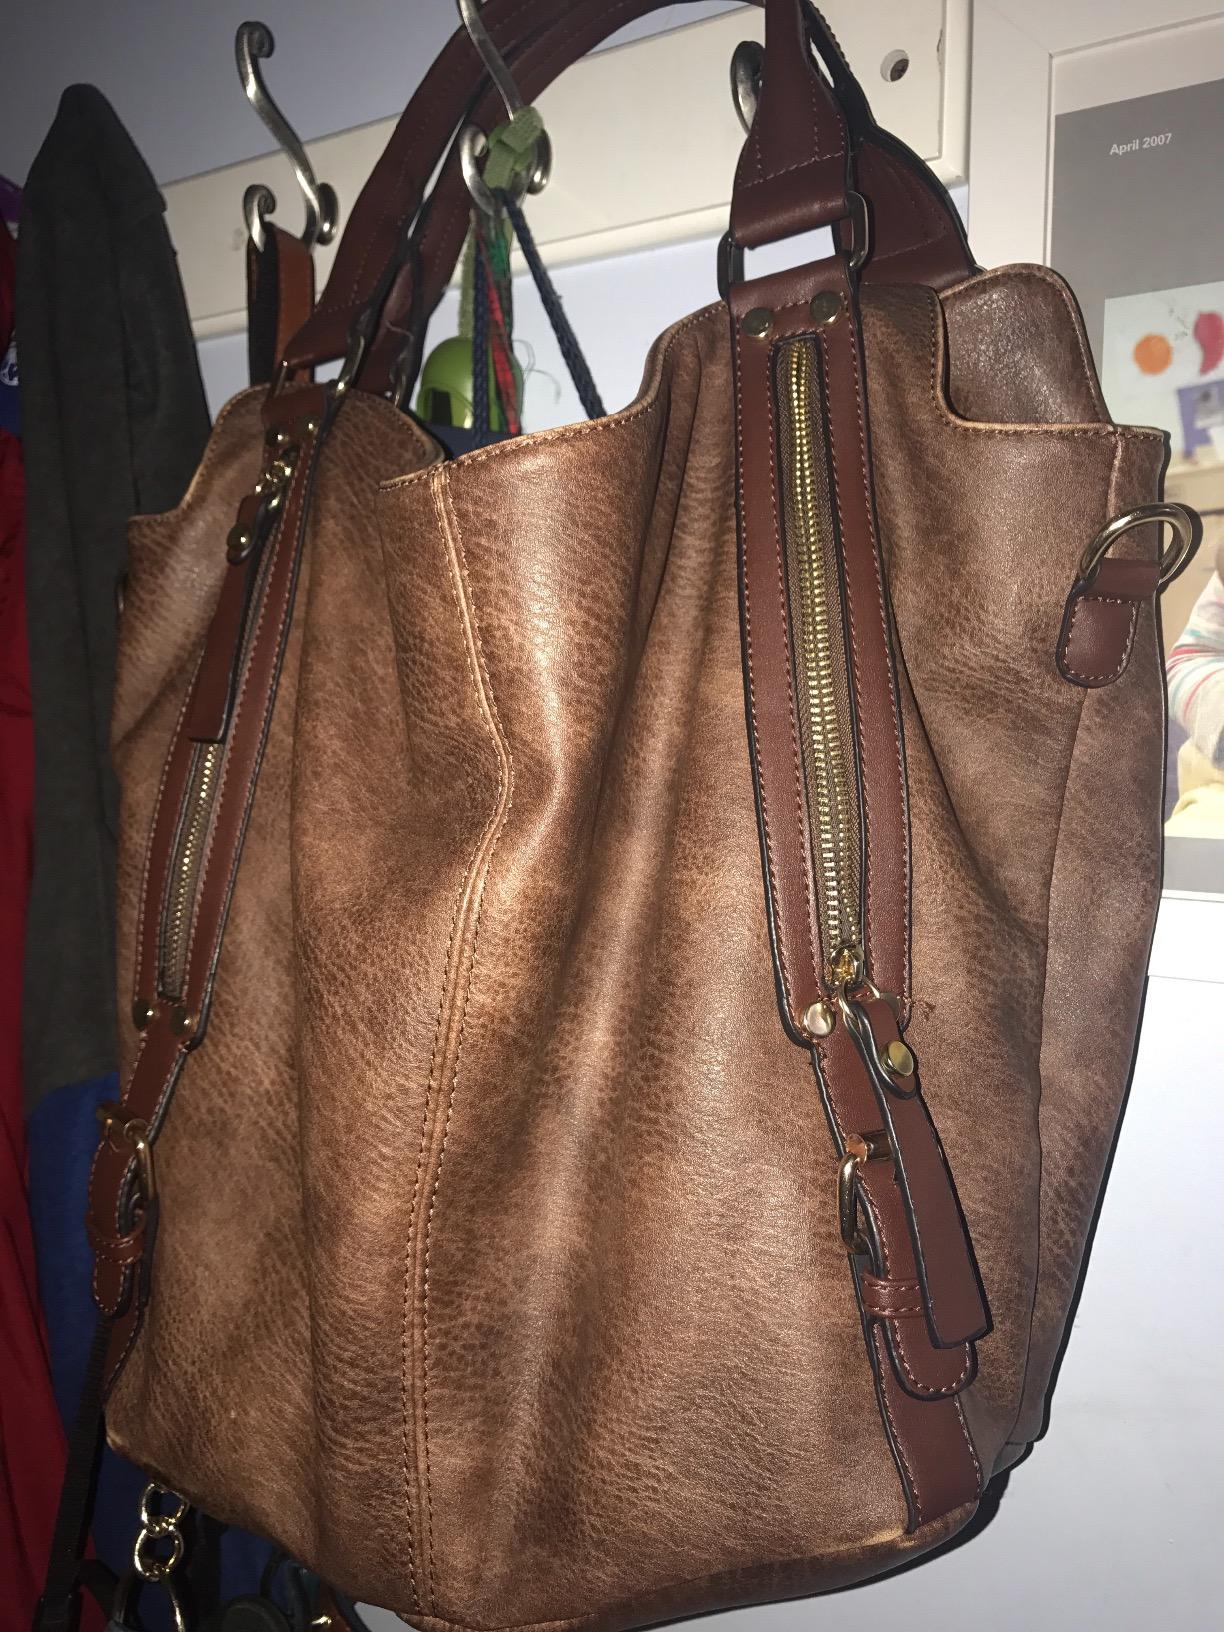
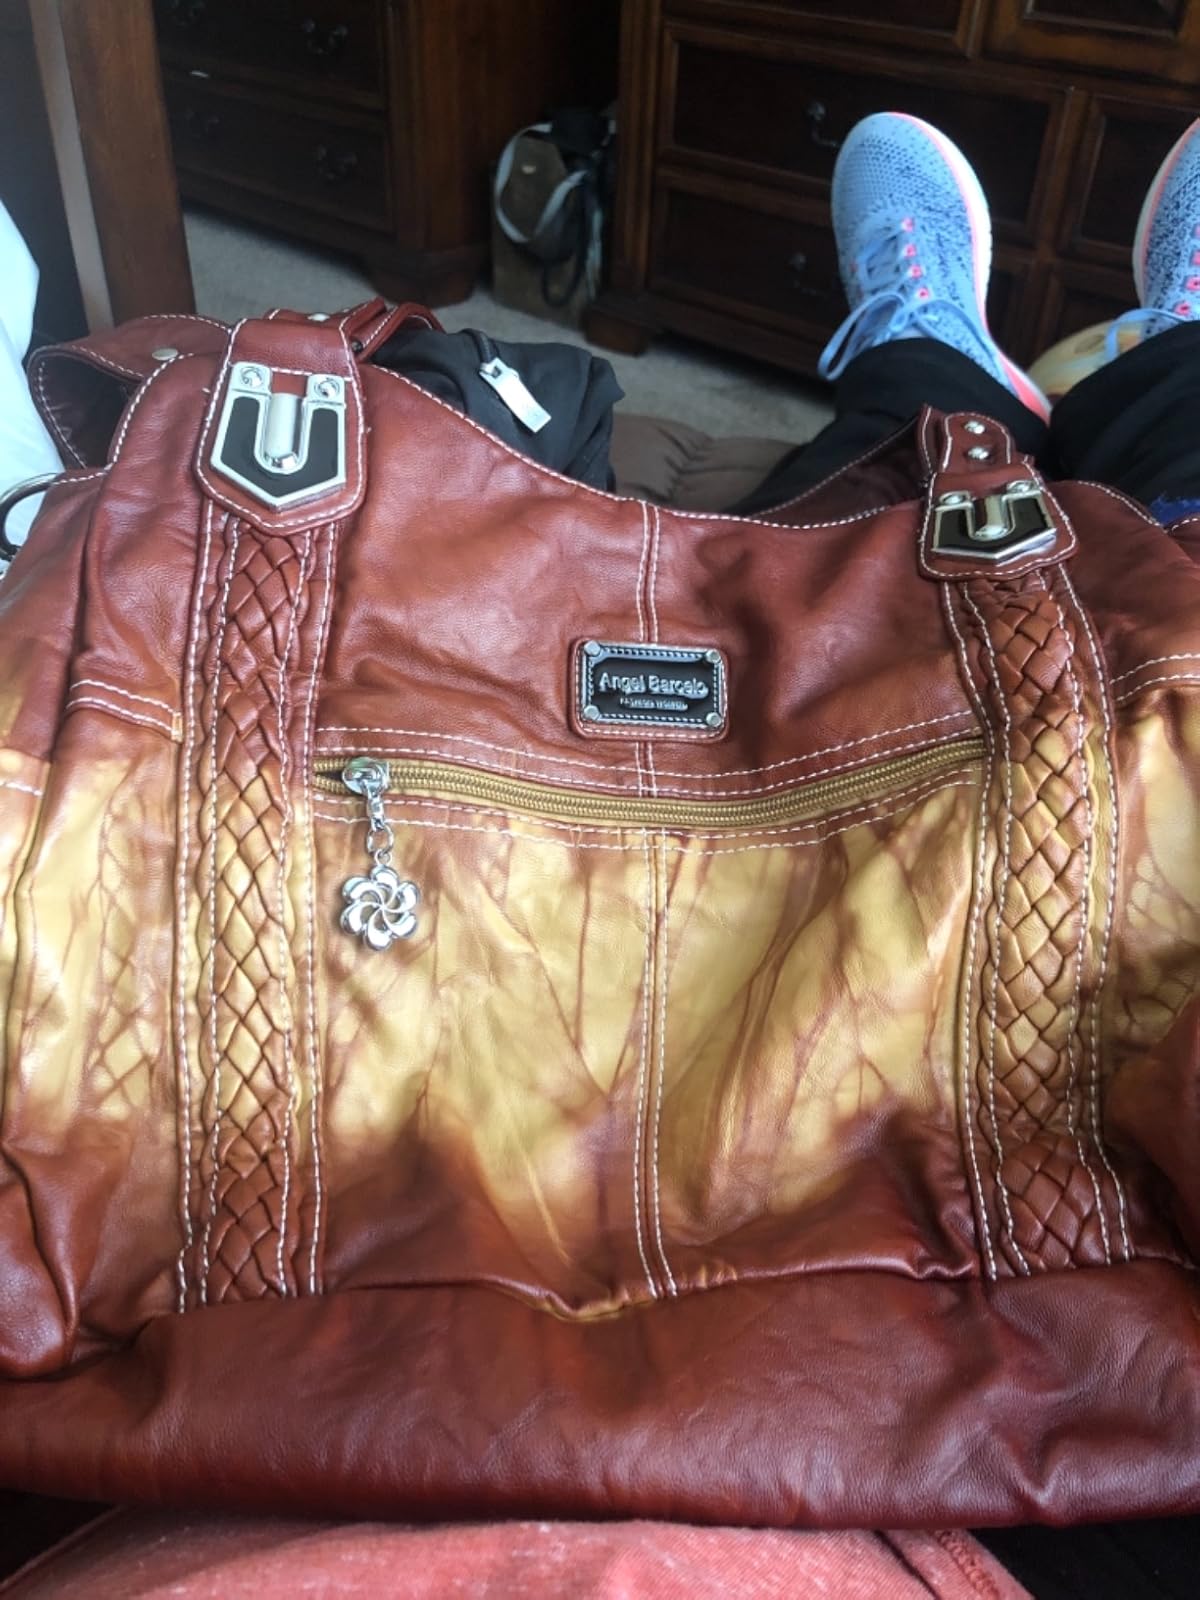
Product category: accessories_handbag
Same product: no